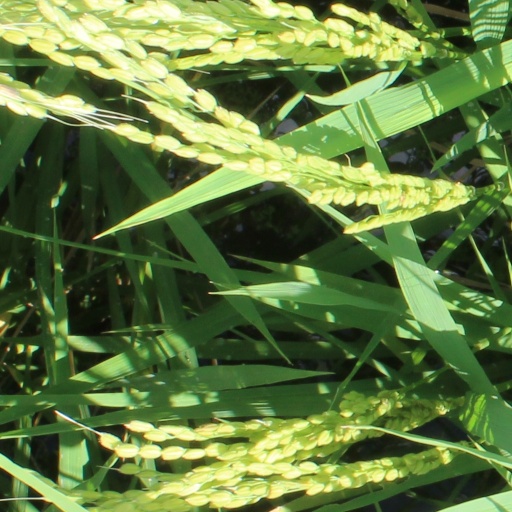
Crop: rice